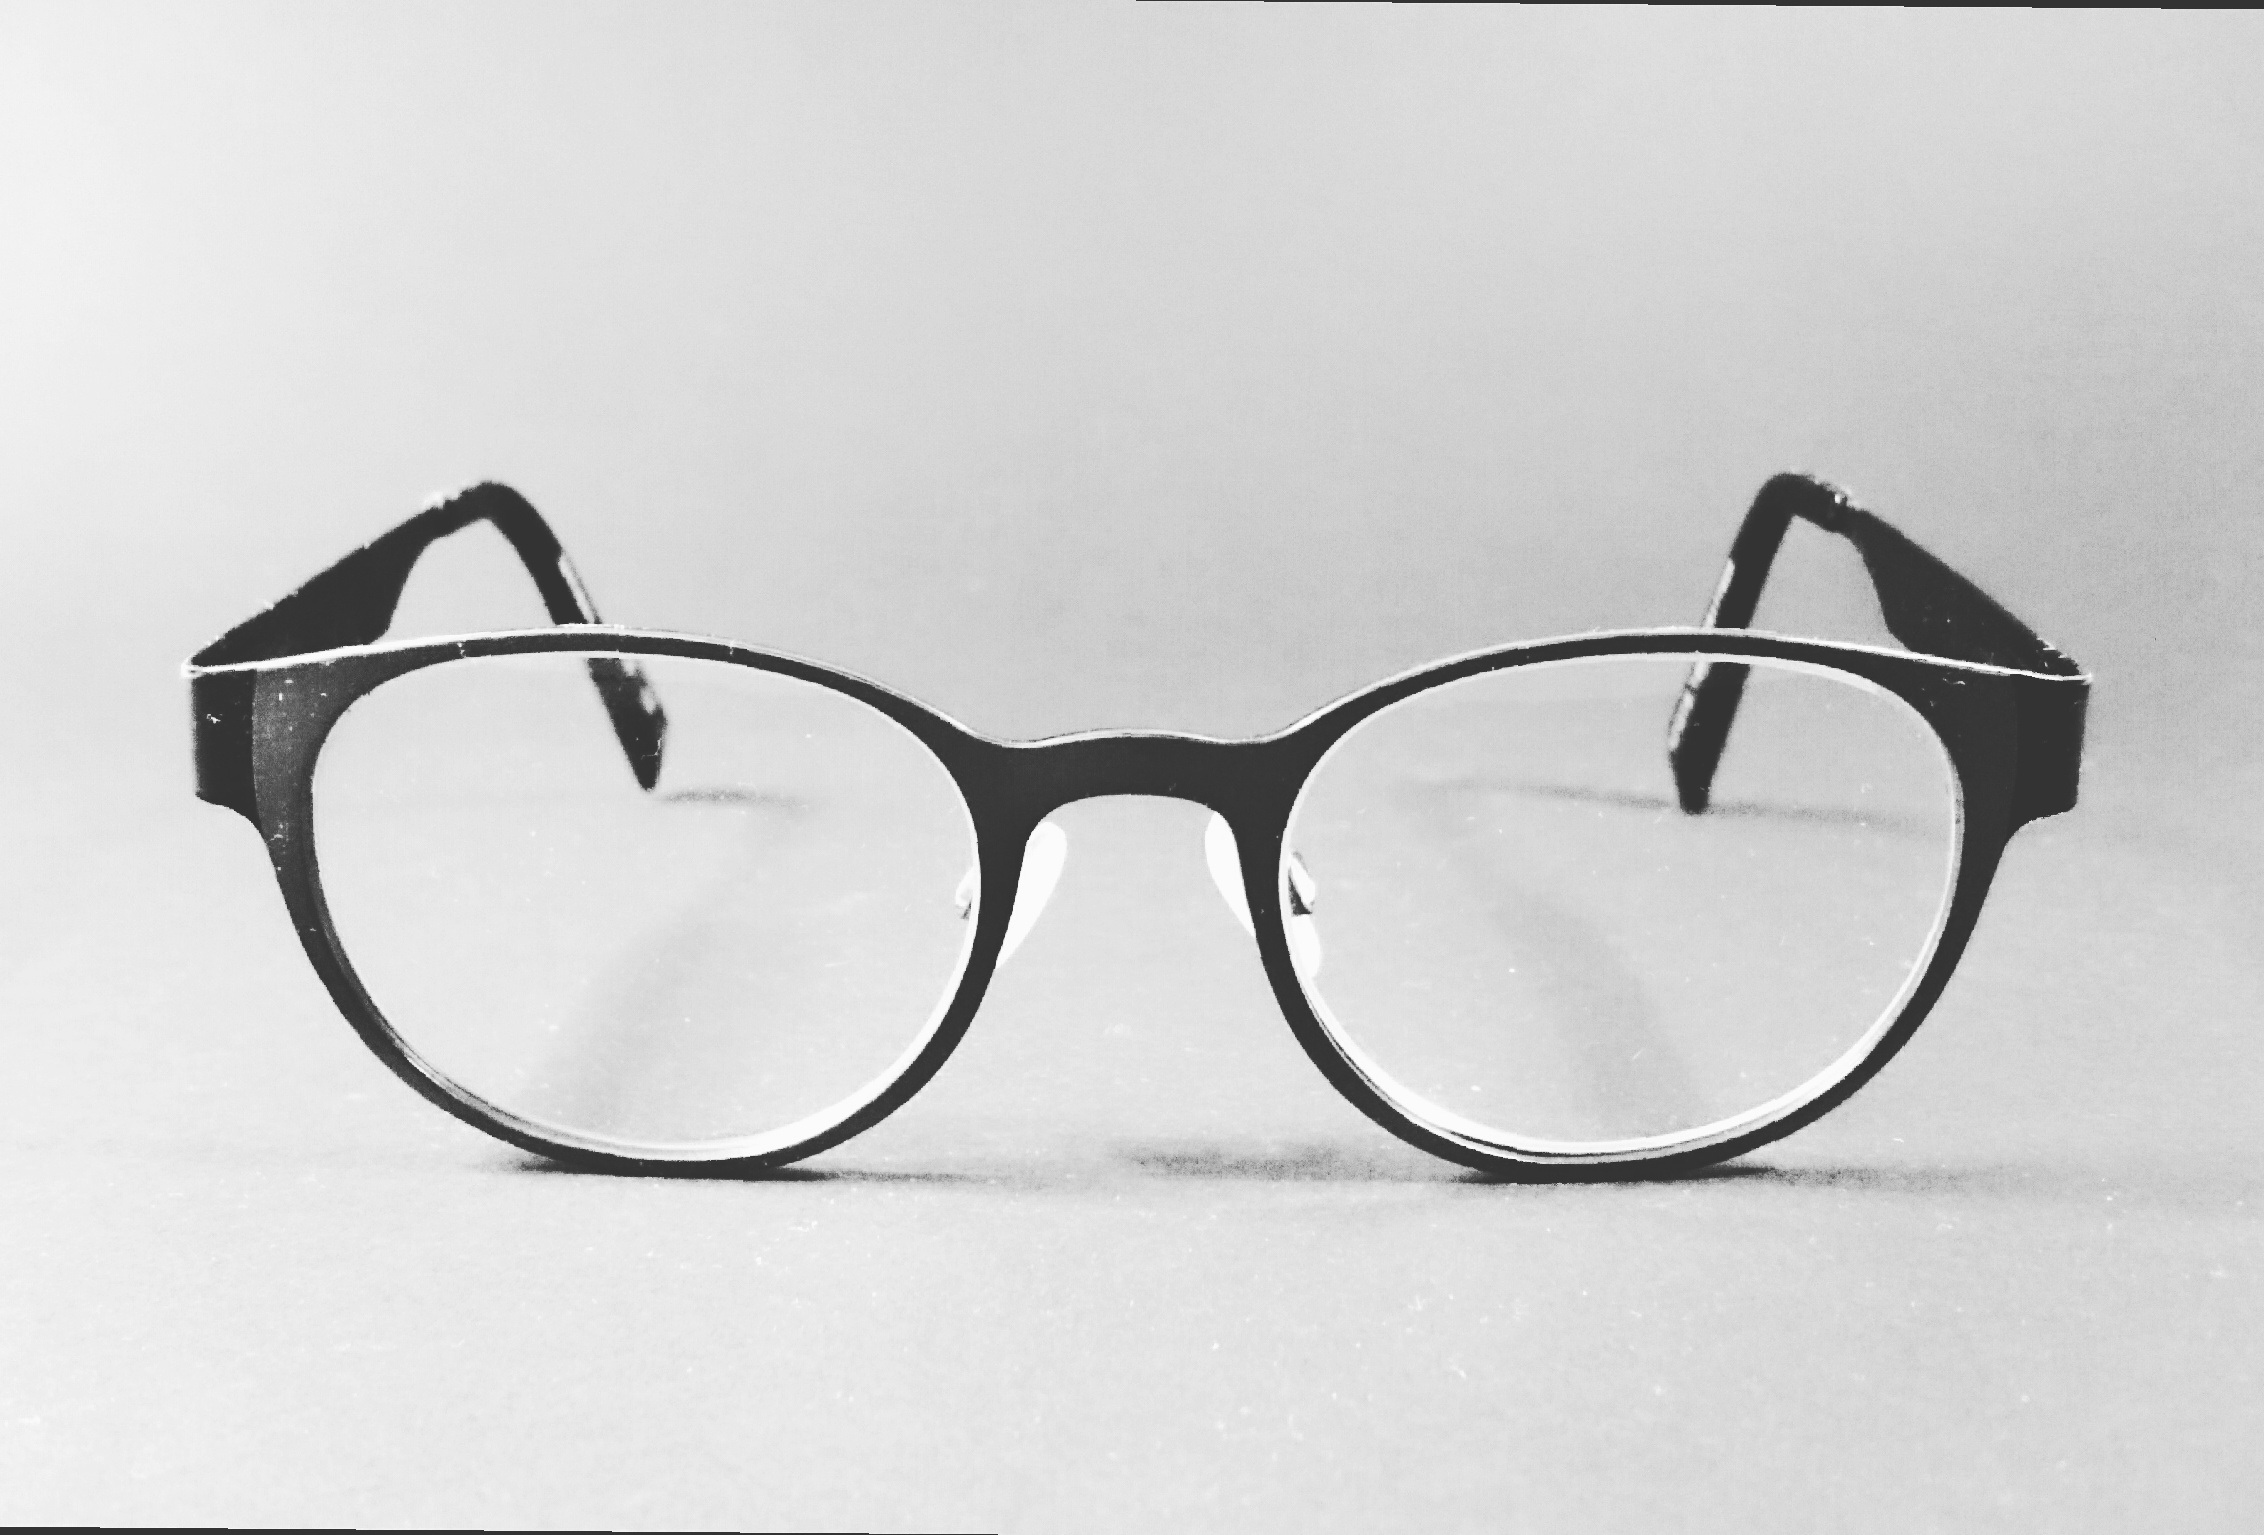
black and white, sunglasses, glasses, eyewear, vision care